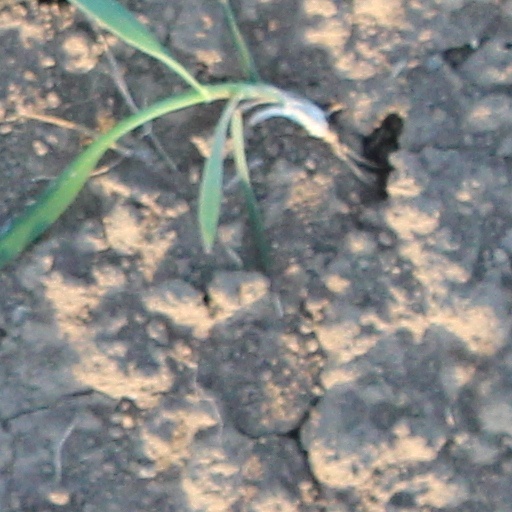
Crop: wheat